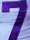
Number: 7